Scha Dara Parr

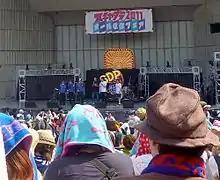
Scha Dara Parr live in 2011 (on the left in blue uniforms).

, or SDP for short, is a three-member Japanese hip-hop group that formed in 1988 and debuted in 1990.